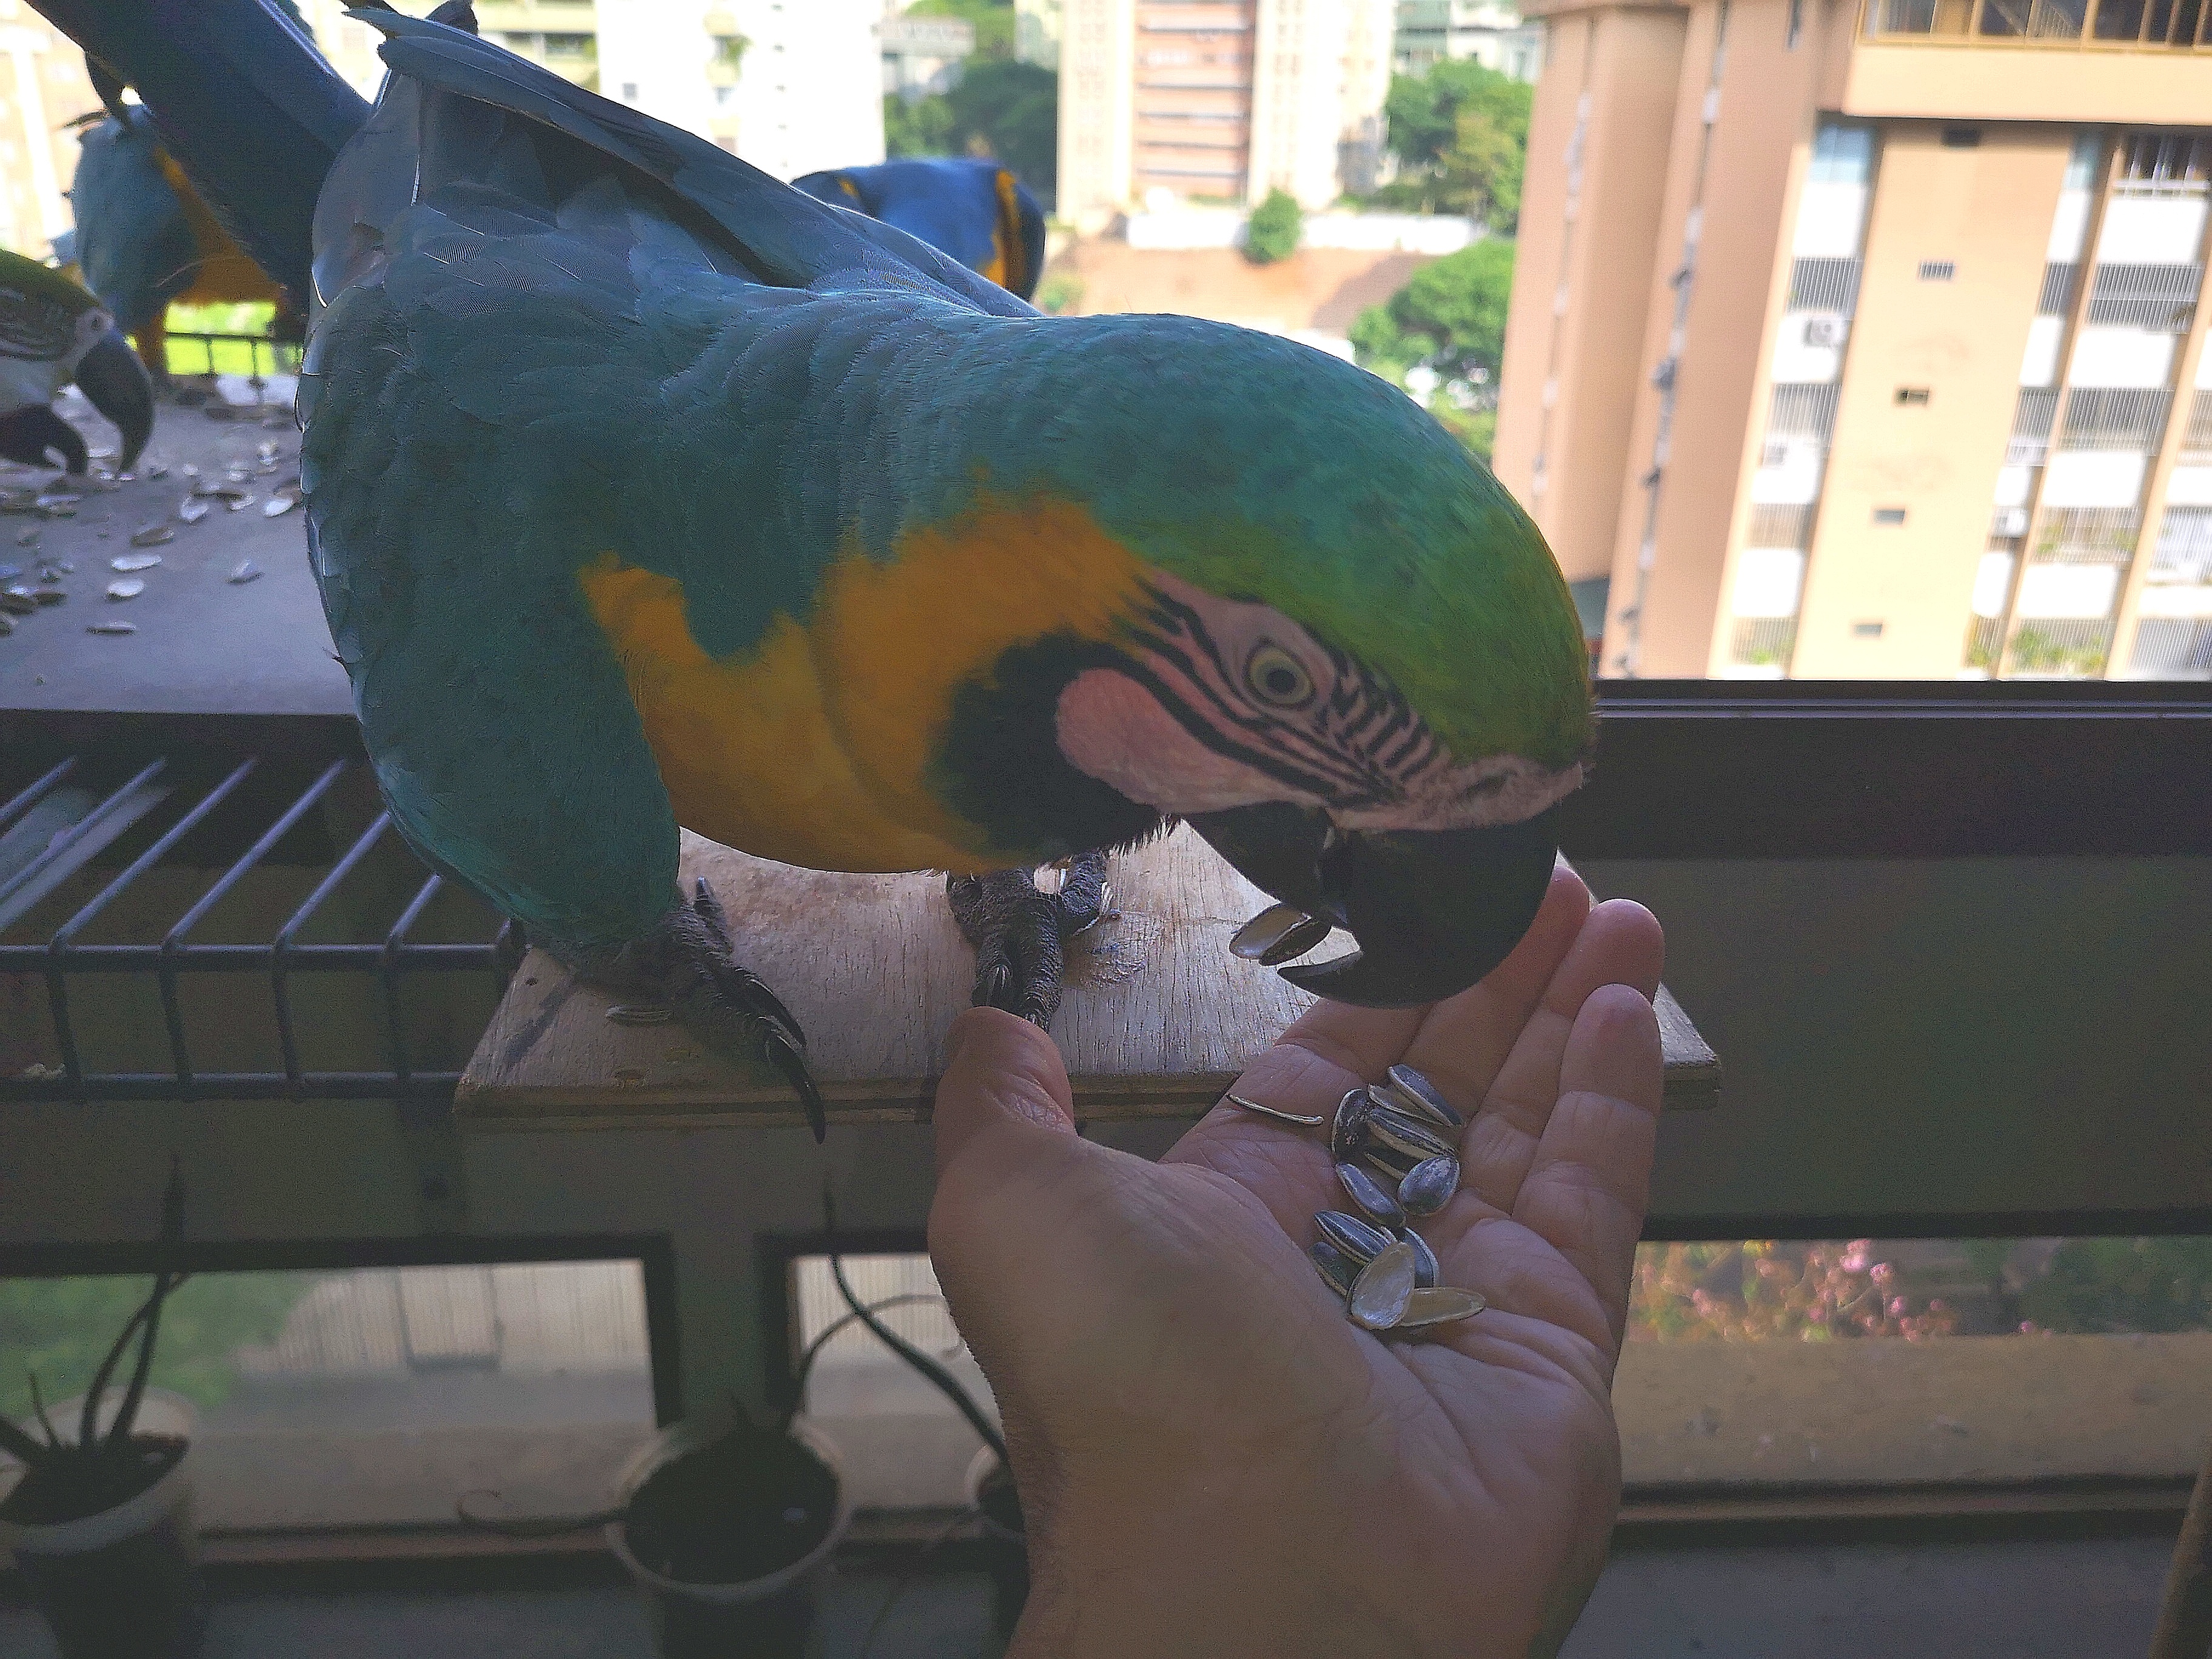
guacamayas, caracas, macaw, bird, parrot, budgie, parakeet, beak, wing, lorikeet, feather, vacation, lovebird